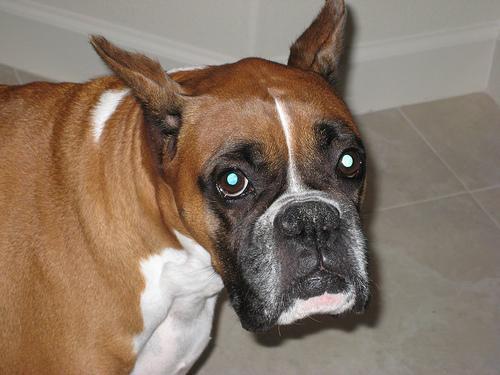
boxer